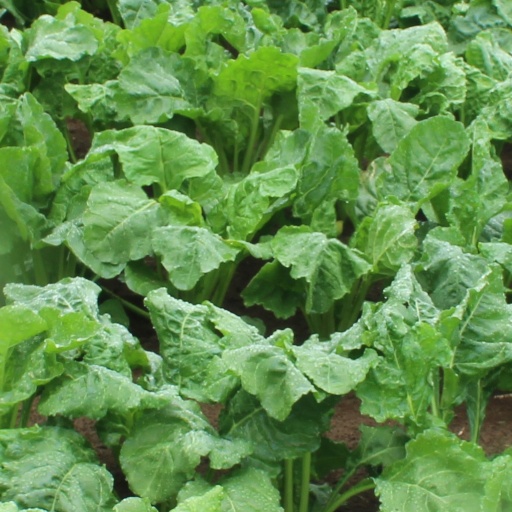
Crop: sugar beet